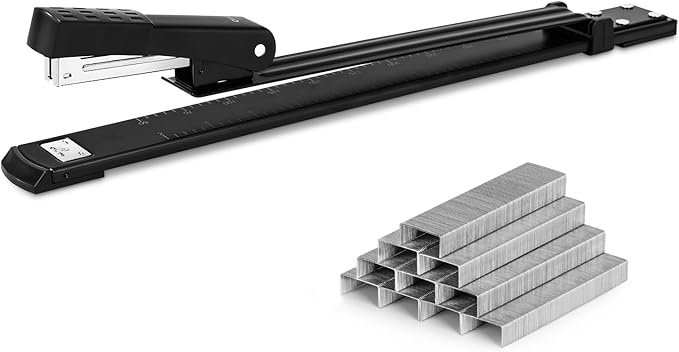
Deli Long Reach Stapler with 1000 Staples, 20 Sheet Capacity, Long Arm Standard Staplers for Booklet or Book Binding, Black
About This DURABLE METAL STAPLER - Sturdy stapler with all-metal construction is designed for durability. LONG REACH STAPLING - Long reach stapler's throat depth is up to 12" letting you staple up to one foot from the paper's edge. LONG ARM PAPER GUIDE - Adjustable stapling depth with accurate scale, which fits your different need. IDEAL FOR - binding books, pamphlets, brochures or card mounting. SECURES 20 SHEETS - This high-performing stapler securely fastens up to 20 sheets of 80g paper. Fits only for 1/4 (24/6, 26/6) staple, don't match 24/8 or heavy duty staple. Note: If you use the wrong staples or fasten more than 20 sheets of 80g paper or 10 sheets of magazine paper, it will be jamming. Don't worry, you just take the staples out from the stapler. Overview Brand : deli Color : A - Black Material : Metal Product Dimensions : 15.7"L x 1.5"W Number of Fasteners : 25
Brand: delioffice
Category: Office Supplies > Office Instruments > Staplers > Long Reach Staplers